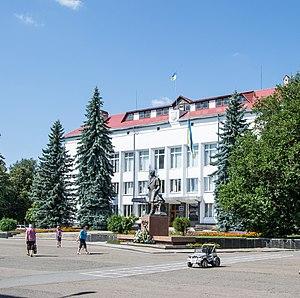
Brody est une ville de l'oblast de Lviv, en Ukraine, et le centre administratif du raïon de Brody. Sa population s'élevait à 23 713 habitants en 2016.